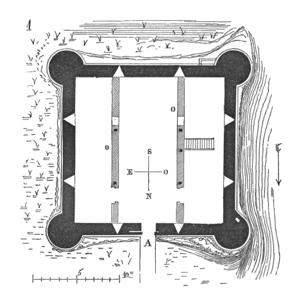
Le Castérà était un château fort aujourd'hui en ruine dans l'enceinte de la poudrerie, sur la rive droite de la Jalle dans la commune de Saint-Médard-en-Jalles en Gironde. Sa construction remonterait au XIIIᵉ ou XIVᵉ siècle.